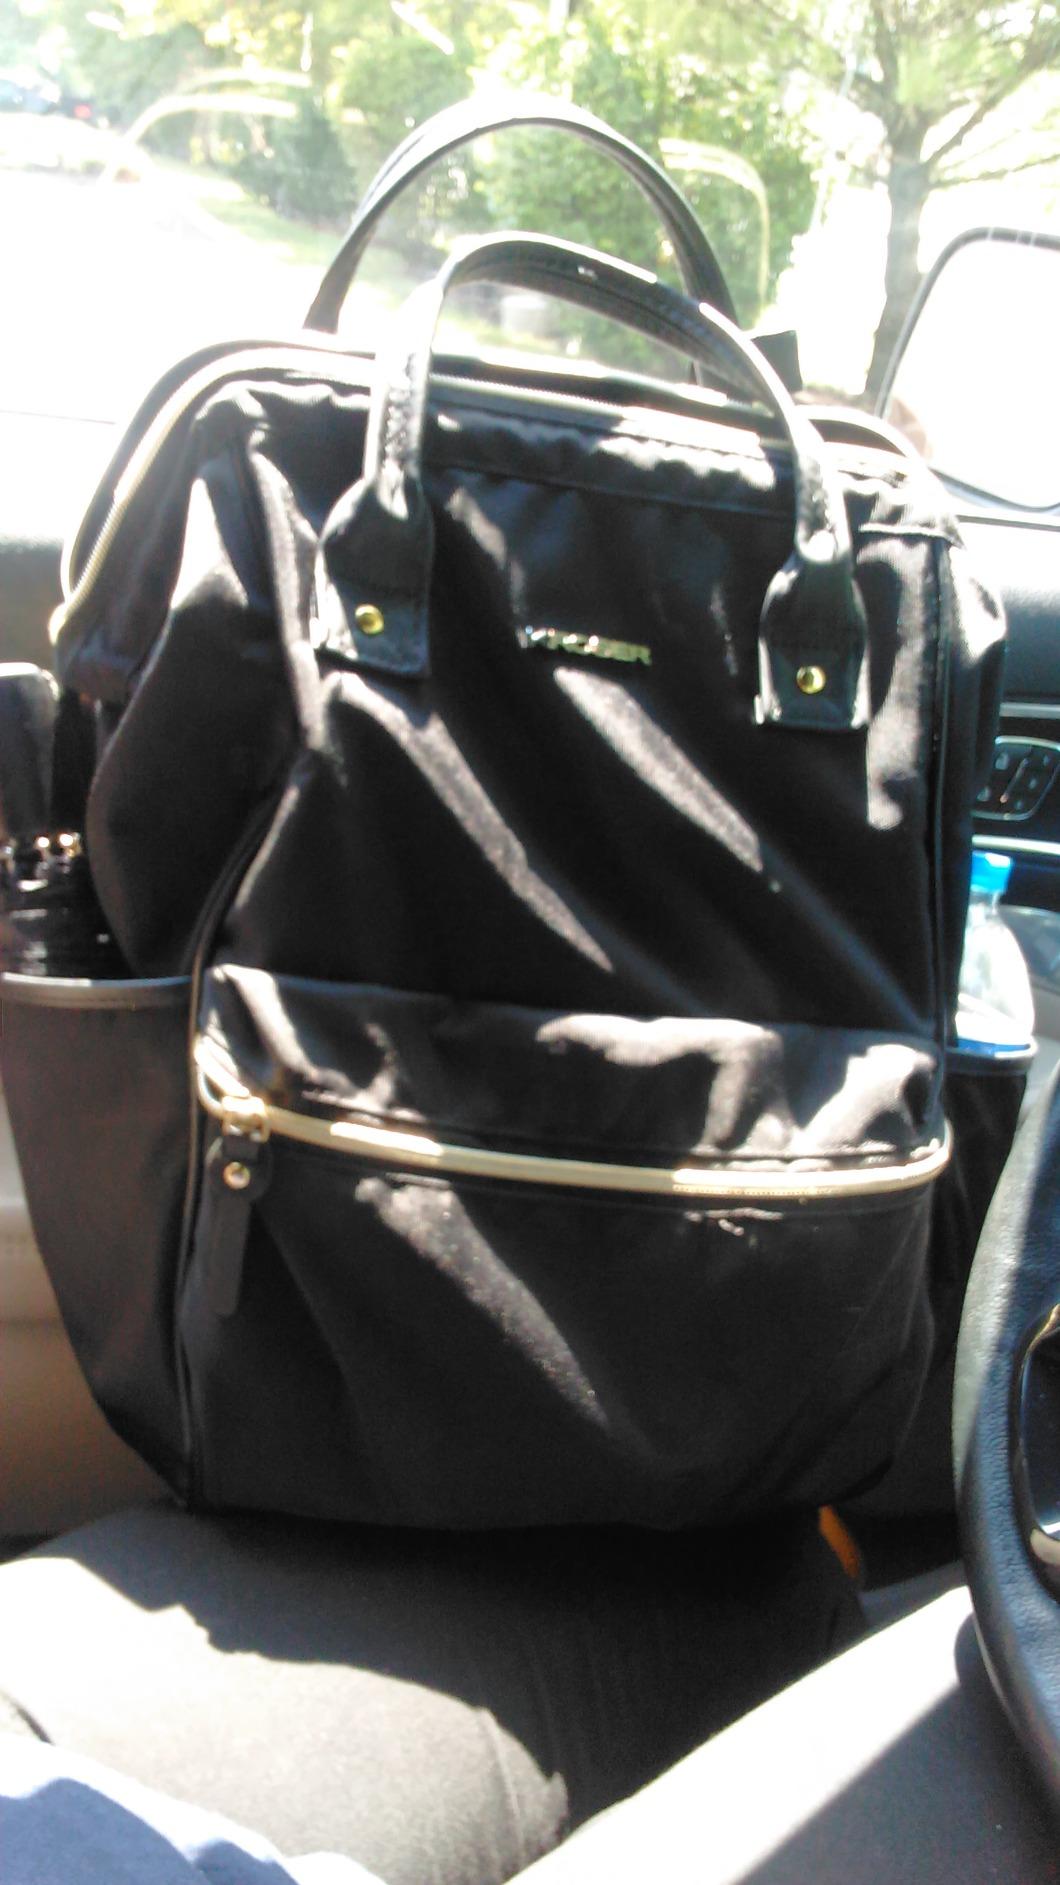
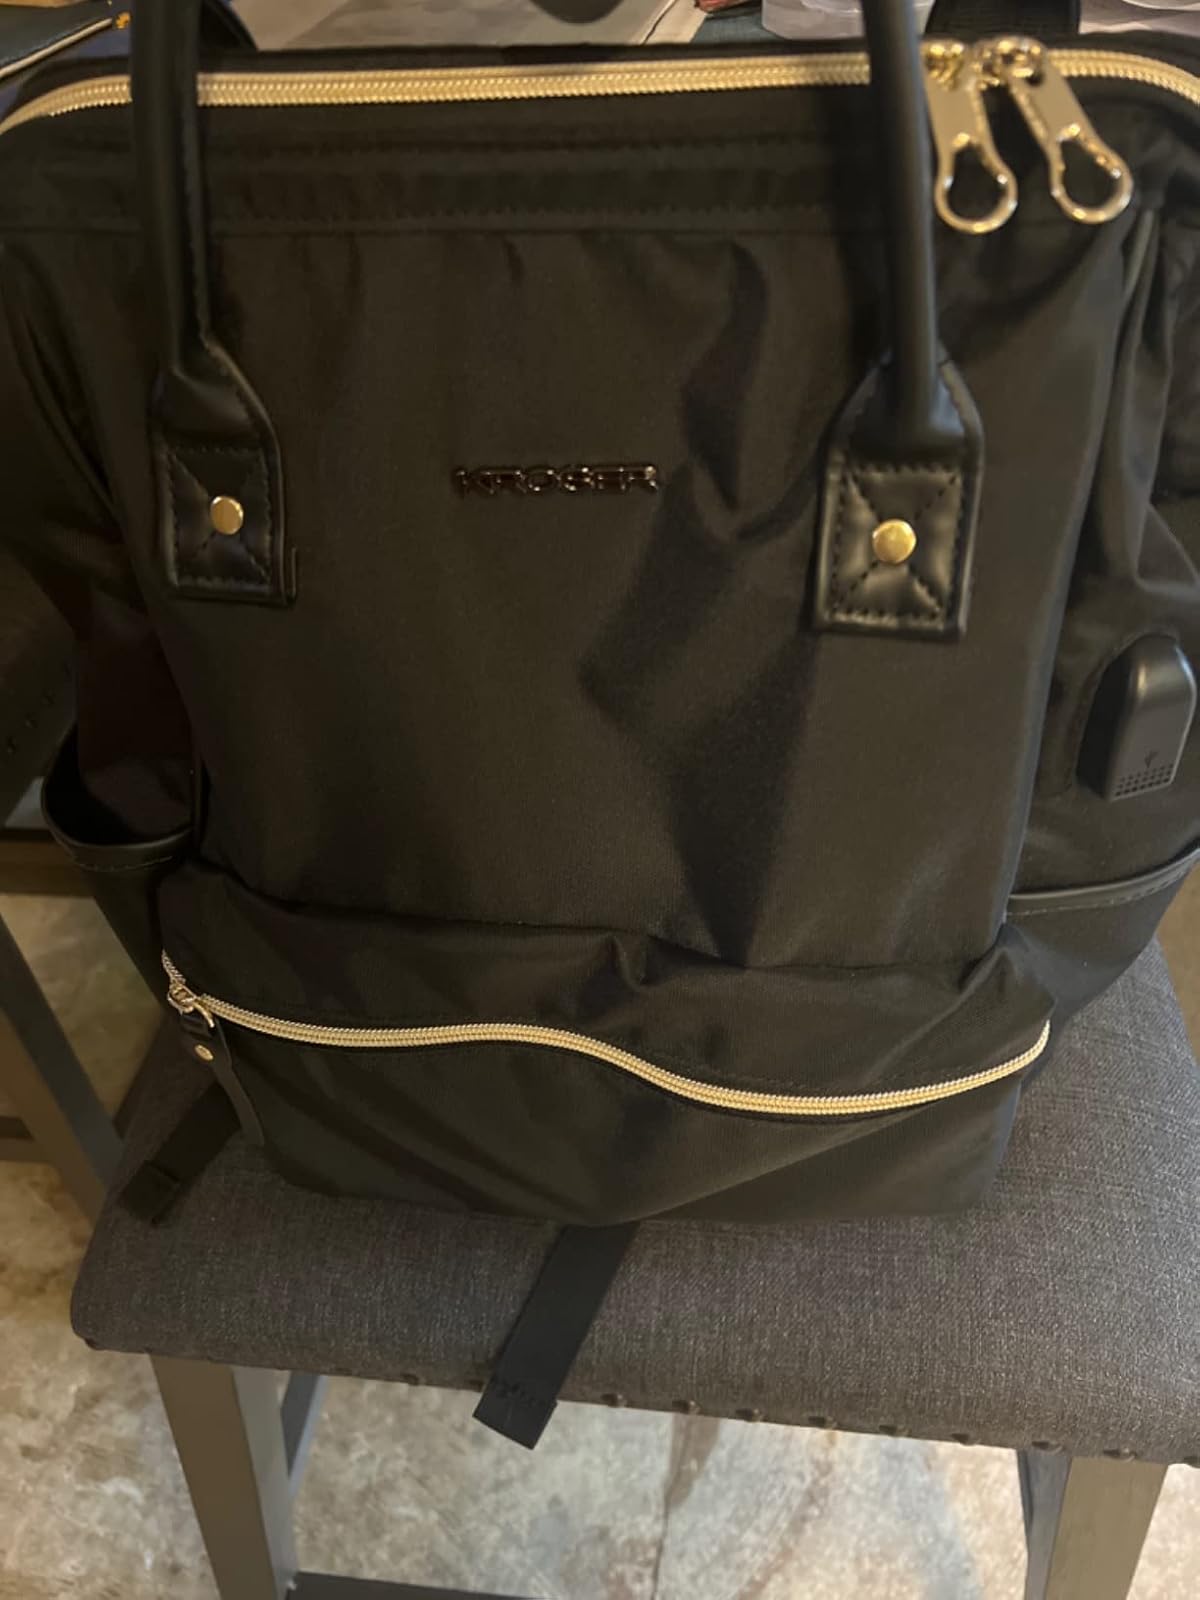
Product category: bag
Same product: yes